Kremlin (board game)

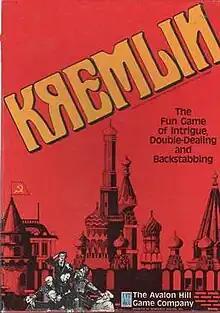
Cover

Kremlin is a board game satire of power struggles within the pre-"glasnost" Soviet Union government of the 1980s. The game takes its name from the Kremlin in Moscow, the location associated with the central Soviet government offices. The original German-language edition was designed by Urs Hostettler and released in 1986 by the Swiss board game company Fata Morgana Spiele under the name "Kreml". An English translation of the game with slightly modified rules was published by Avalon Hill in 1988. "Kremlin" won a 1988 Origins Award for "Best Boardgame Covering the Period 1900-1946".